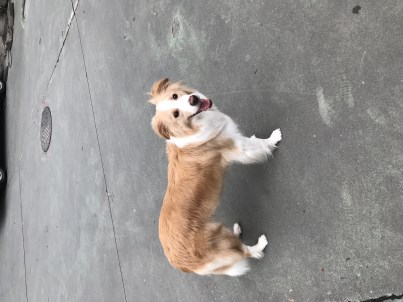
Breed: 2594-n000109-Border_collie